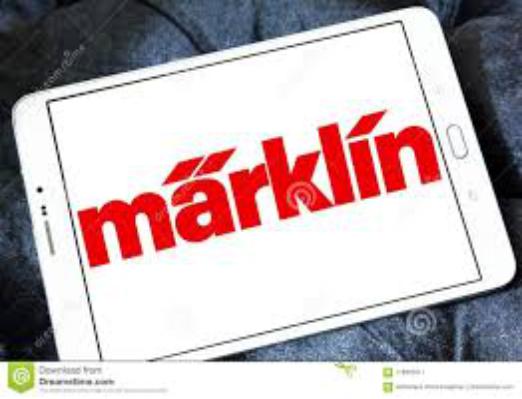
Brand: marklin
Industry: Leisure